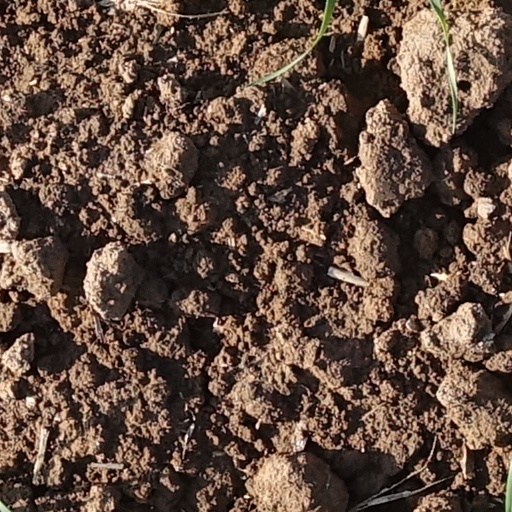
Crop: wheat